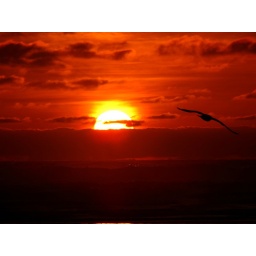
I was at Bethells Beach in Waitakere. Bethells famous for it's black sand and wild waves.